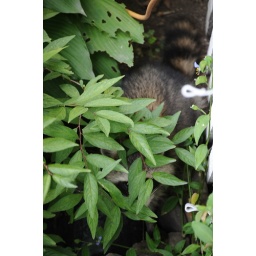
racoon that decided to visit your fish pond . right in front of house